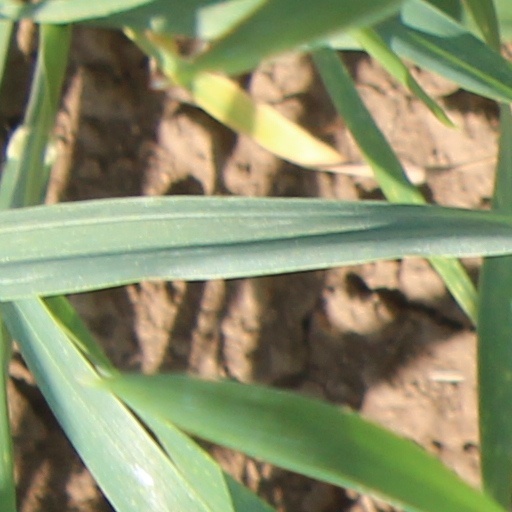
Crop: wheat